Tour of Flanders (men's race)

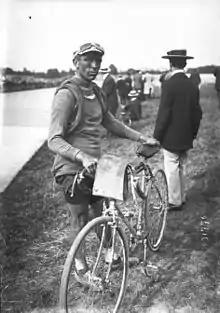
Paul Deman "(pictured at the 1913 Tour de France)" won the inaugural Tour of Flanders.

Additional to the hills, the course traditionally includes a number of flat sections of cobbled roads. Recent editions included the Paddestraat (2400m), Mater-Kerkgate (3000m), Haaghoek (2000m) and Mariaborrestraat (2400m). Only the Mariaborrestraat comes in the race finale, as it also comprises the climbs of the Steenbeekdries and the descent of the Stationsberg. Unlike the fearful sections of "pavé" in Paris–Roubaix, these roads are in excellent condition nowadays as they are part of a busy traffic network. They haven't been the decisive sites of the race for decades, but many "purists" of the Tour of Flanders want to keep them included because of their value as symbols of Flemish landscapes.